Patron-Minette

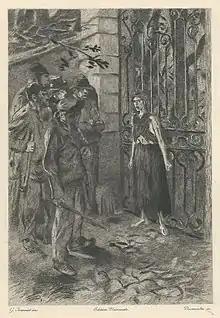
Éponine intervenes to stop the gang robbing Valjean's home

The gang are introduced with one of Hugo's long philosophical disquisitions on the relationship between different kinds of underground culture, set up as a contrast with the student revolutionaries of the Friends of the ABC. Their identities are constantly shifting, via a series of assumed names.